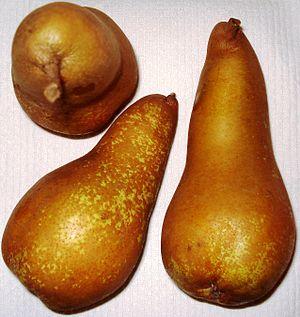
L’Abbé Fétel est une variété de poire obtenue de semis vers 1866 par l'abbé Fétel alors curé de Chessy-les-Mines.